Battle of Jonesborough

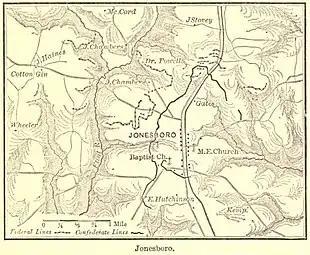
Jonesboro map from Jacob D. Cox's "Atlanta".

The divisions in Logan's XV Corps were arranged with William Harrow's on the right, Hazen's on the left, and Peter J. Osterhaus' in reserve. John M. Corse's division of XVI Corps was on Logan's right and George E. Bryant's brigade of XVII Corps was on Logan's left. The remainder of Ransom's XVI Corps was on the west bank of the Flint River behind Logan's right flank and the rest of Blair's XVII Corps was on the west bank behind Logan's left flank. Bridges were built so that the three corps were mutually supporting. John W. Fuller led the other XVI Corps division and the two XVII Corps divisions were commanded by Giles Alexander Smith and Charles R. Woods. One of Kilpatrick's cavalry brigades was deployed farther south on the east bank covering Anthony's Bridge, backed by a 4-gun battery on the west bank. Altogether, Howard counted 12,000 troops in line and 7,500 in reserve. He also had the 1st Missouri Engineer Regiment from the Army of the Cumberland on call, 1,000-strong.